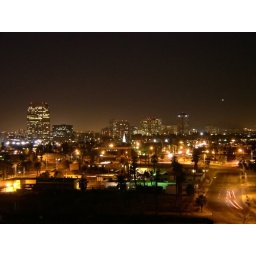
More of the Phoenix skyline... I love the bright white chapel in the center of this shot, and the moving cars on the right.